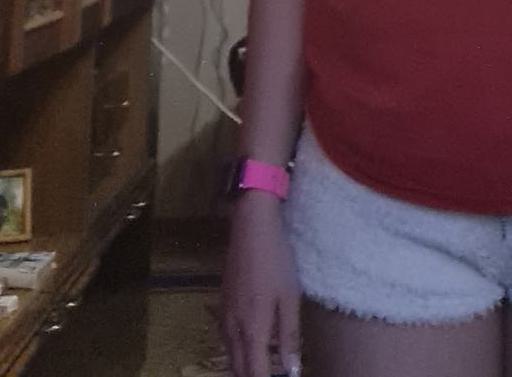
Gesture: no_gesture